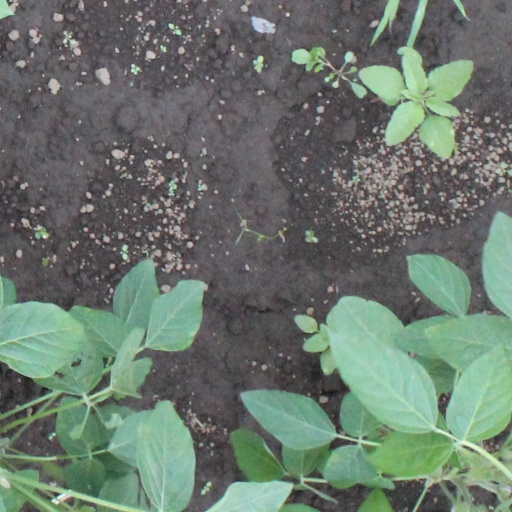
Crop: soybean